Andreas Kriezis

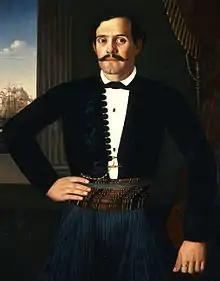
Andreas Kriezis (1850s) by Francesco Pige

Andreas Kriezis (Greek: Ανδρέας Κριεζής; 1813/1816 – c. 1880) was a Greek painter, primarily of portraits and maritime subjects.